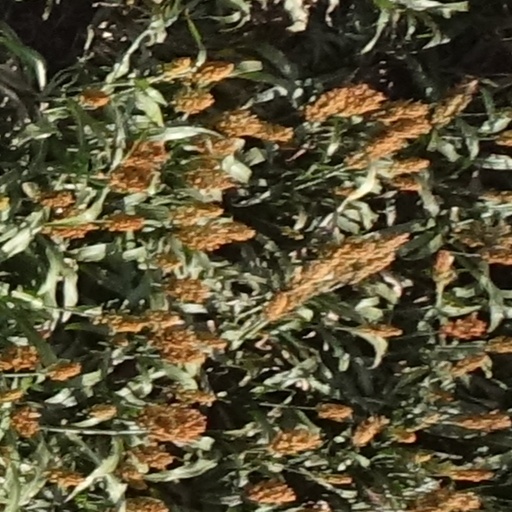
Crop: sorghum